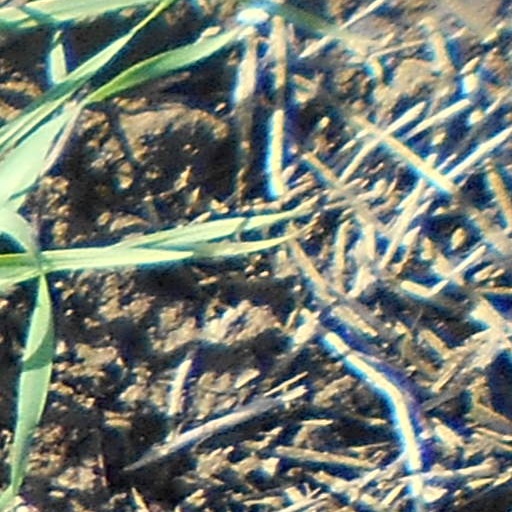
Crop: wheat